The Most Heretical Last Boss Queen

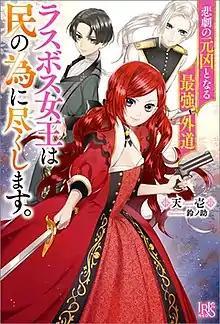
Cover of the first light novel volume, featuring (from left to right) Stale Royal Ivy, Pride Royal Ivy, and Arthur Bersford

is a Japanese light novel series written by Tenichi. The series originated on the Shōsetsuka ni Narō website in April 2018, before being published in print with illustrations by Suzunosuke by Ichijinsha beginning in June 2019. A manga adaptation, illustrated by Bunko Matsuura, was serialized on the "Zero-Sum Online" website between March 2020 and March 2022. An anime television series adaptation by OLM aired from July to September 2023. A second season has been announced.